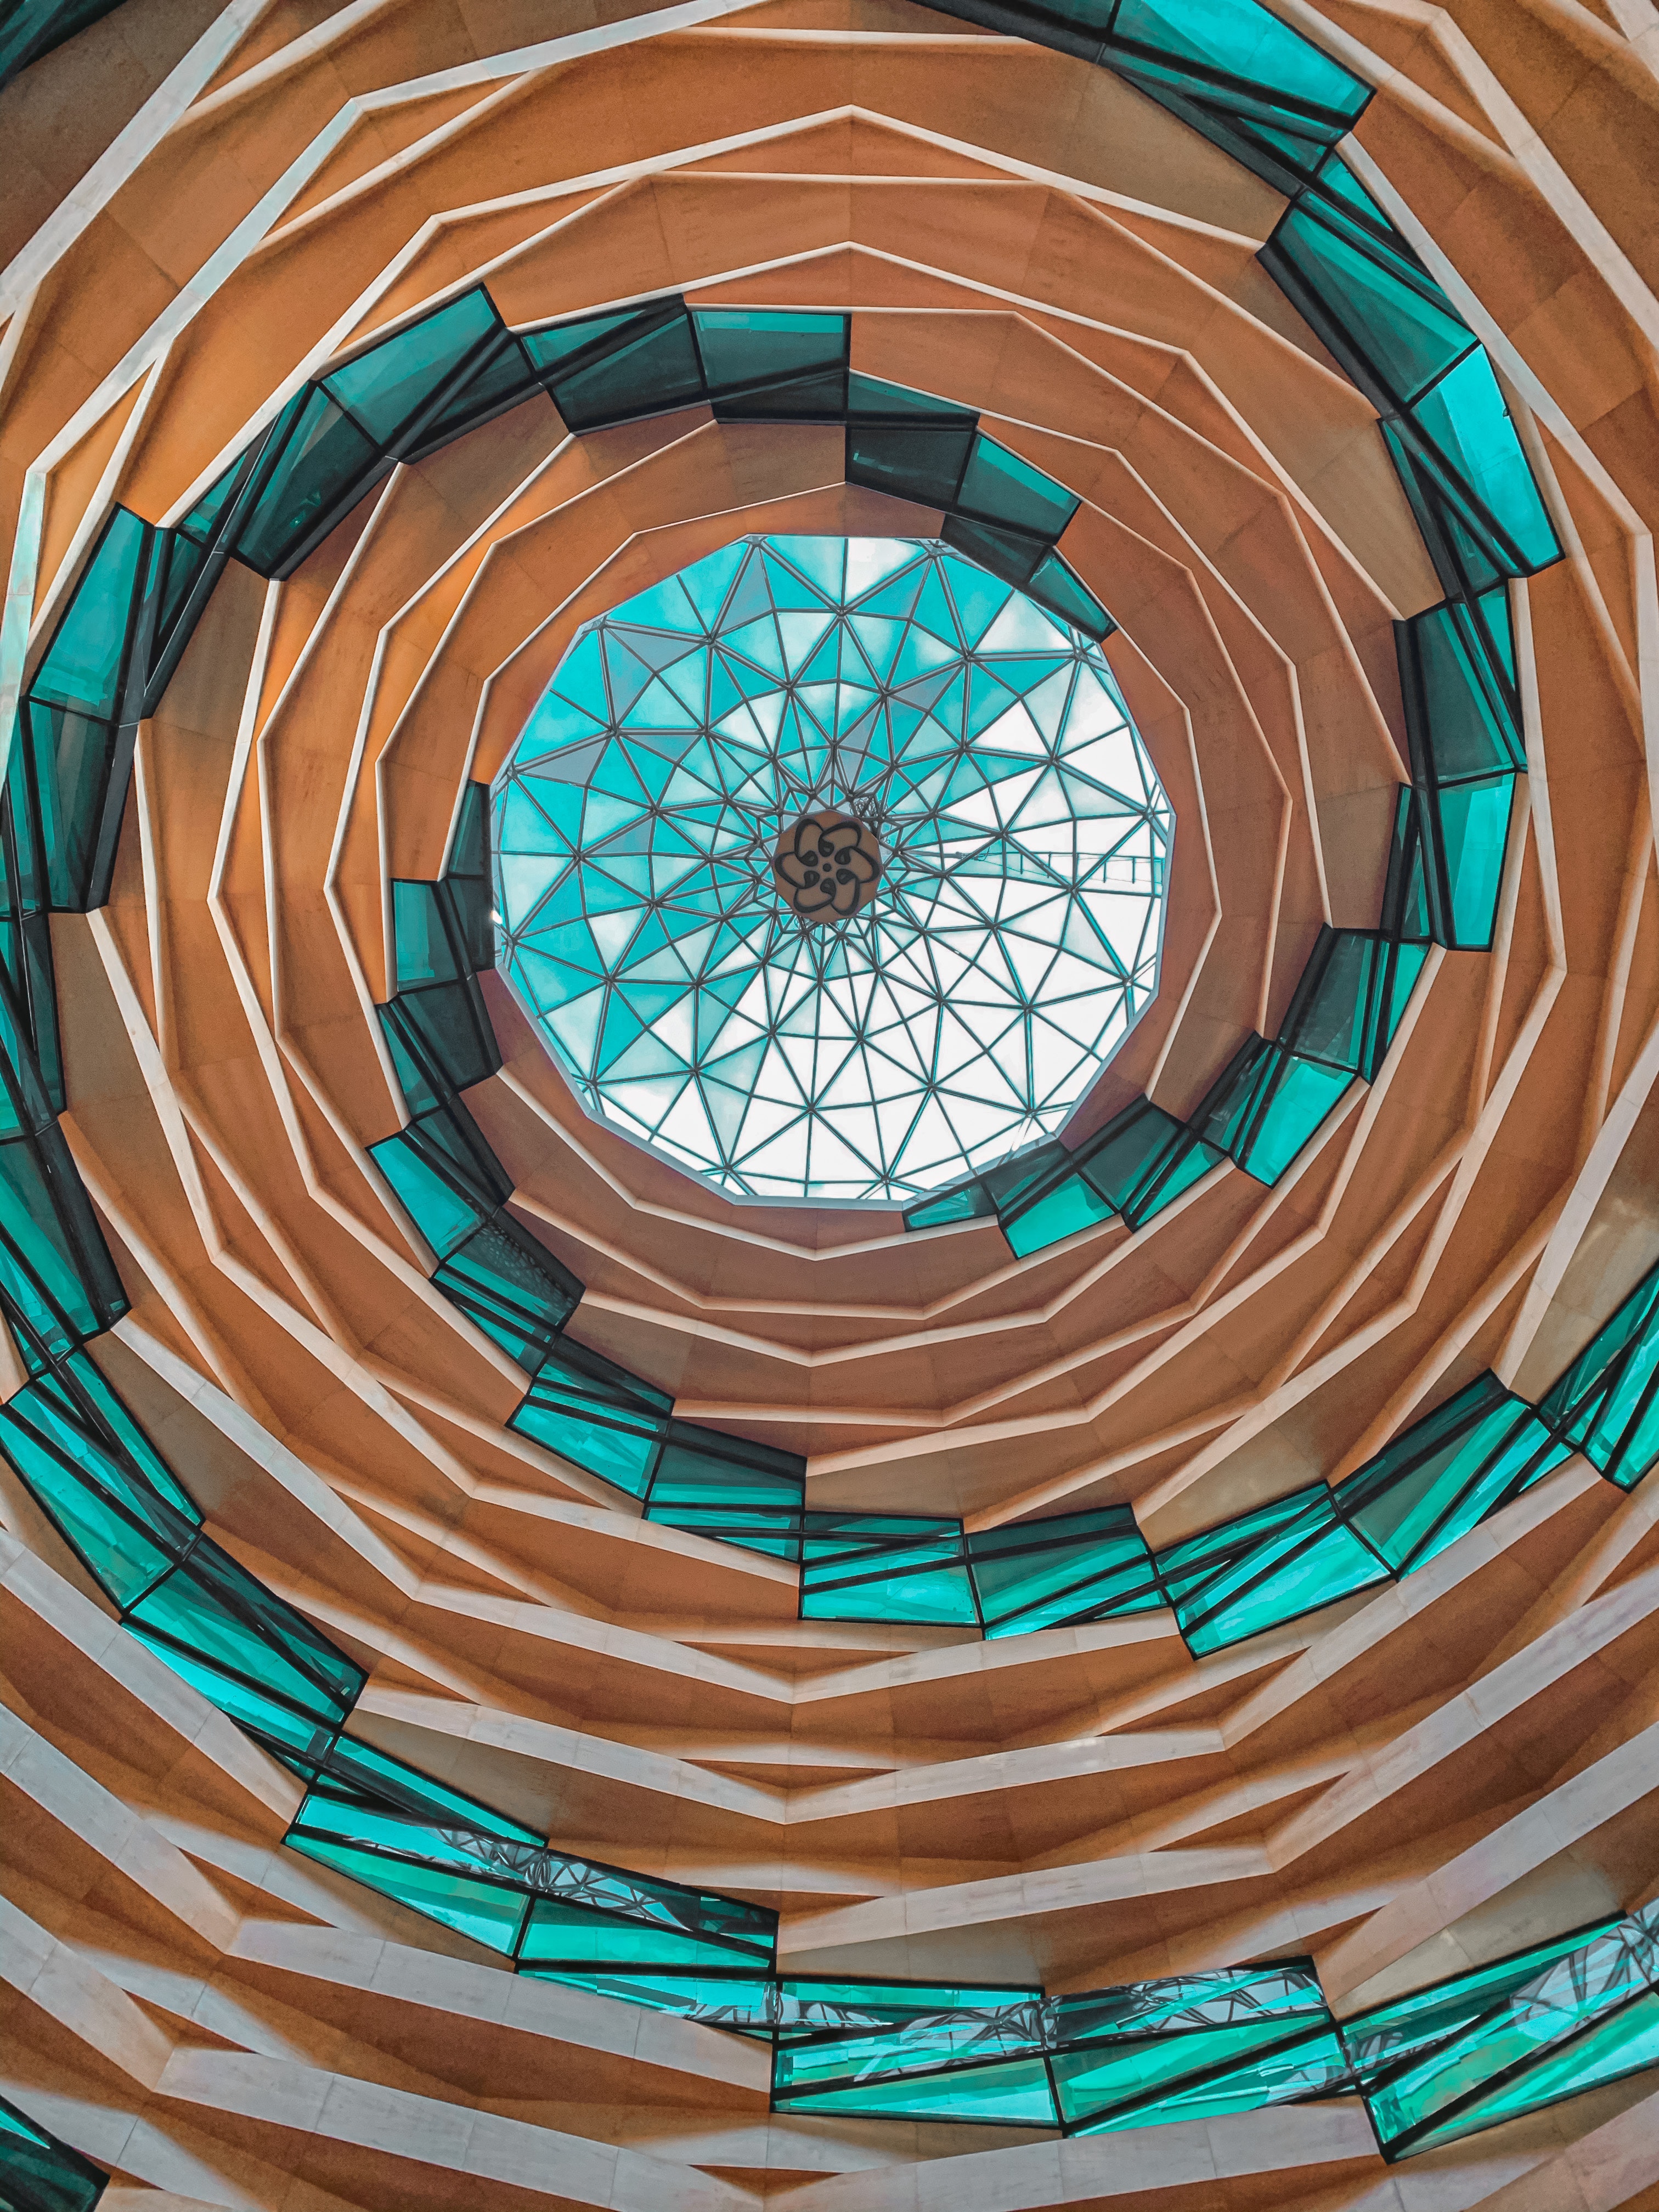
natural, blue, art, aqua, pattern, circle, symmetry, electric blue, glass, ceiling, creative arts, close up, visual arts, design, graphics, fixture, wood, painting, fractal art, vortex, drawing, illustration, kaleidoscope